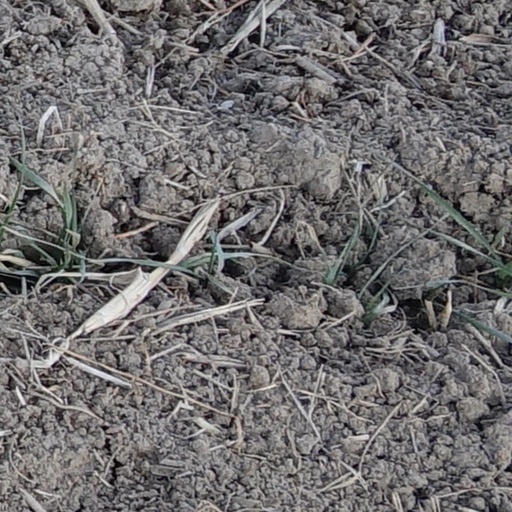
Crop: wheat